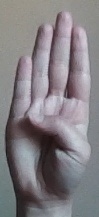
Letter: kaaf